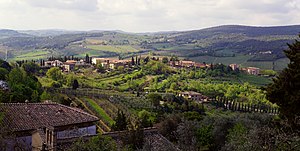
Toscana / Øvrige vigtige byer
Landskab i Toscana
"Toscana er en region i den nordlige del af det centrale Italien, grænsende til Lazio i syd, Umbria i øst, Emilia-Romagna og Liguria i nord, og liguriske og Tyrrhenske hav mod vest. Regionen anses gerne for Italiens skønneste. Navnet er afledet af tusci, der betød ""toscaner"" på et af de italienske sprog.